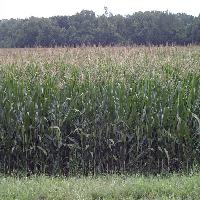
Weather: cloudy or overcast